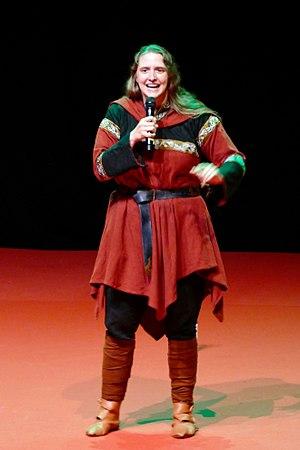
Ada Palmer, née en 1981 aux États-Unis, est une historienne et écrivaine américaine.